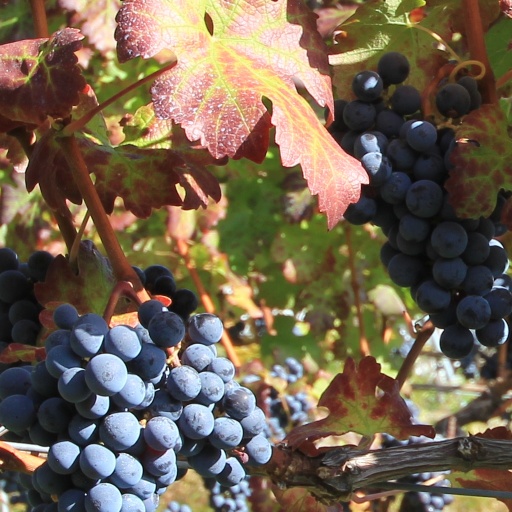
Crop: grape